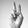
ASL letter: V